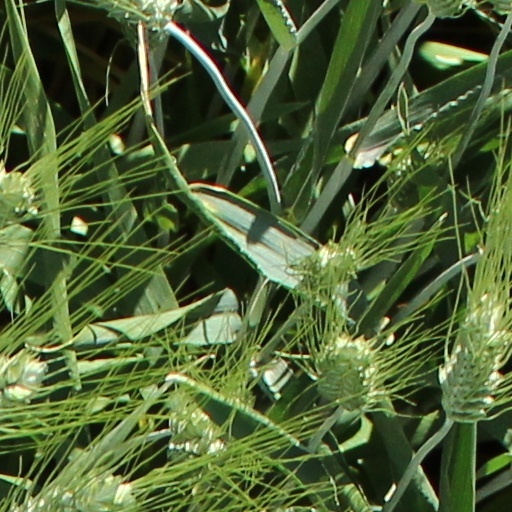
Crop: wheat